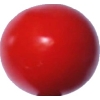
Label: tomato_cherry_red